Bedgown

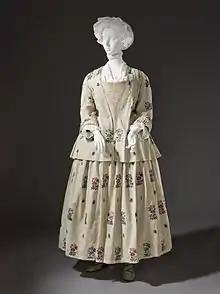
Woman's Bed Gown and Petticoat, France or England 1750–1775.

A bedgown (sometimes bed gown, bedjacket or shortgown) is an article of women's clothing for the upper body, usually thigh-length and wrapping or tying in front. Bedgowns of lightweight printed cotton fabric were fashionable at-home morning wear in the 18th century. Over time, bedgowns (also called in this context shortgowns) became the staple upper garment of British and American female working-class street wear from the 18th to early 19th centuries, worn over petticoats and often topped with an apron. Made of sturdy cotton, linen, wool or linsey-woolsey, these bedgowns were simply cut to a T-shaped pattern, and were worn overlapped in front or with the front skirts cutaway. The term "bed gown" to describe this item of clothing was used as late as 1876.